Pseudorhabdosynochus epinepheli

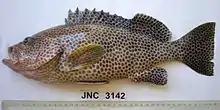
Groupers, such as the orange-spotted grouper "Epinephelus chlorostigma", are hosts of "Pseudorhabdosynochus epinepheli"

"Pseudorhabdosynochus epinepheli" is a small monogenean, about half a millimetre in length. Adults are hermaphroditic.